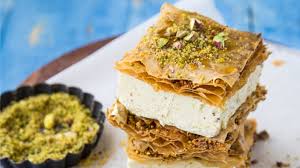
Yemek: baklava